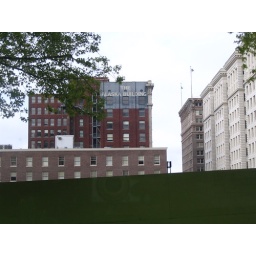
Alaska Building seen over green wall 2